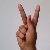
The image shows a hand gesture representing the letter 'K' in Indian Sign Language.